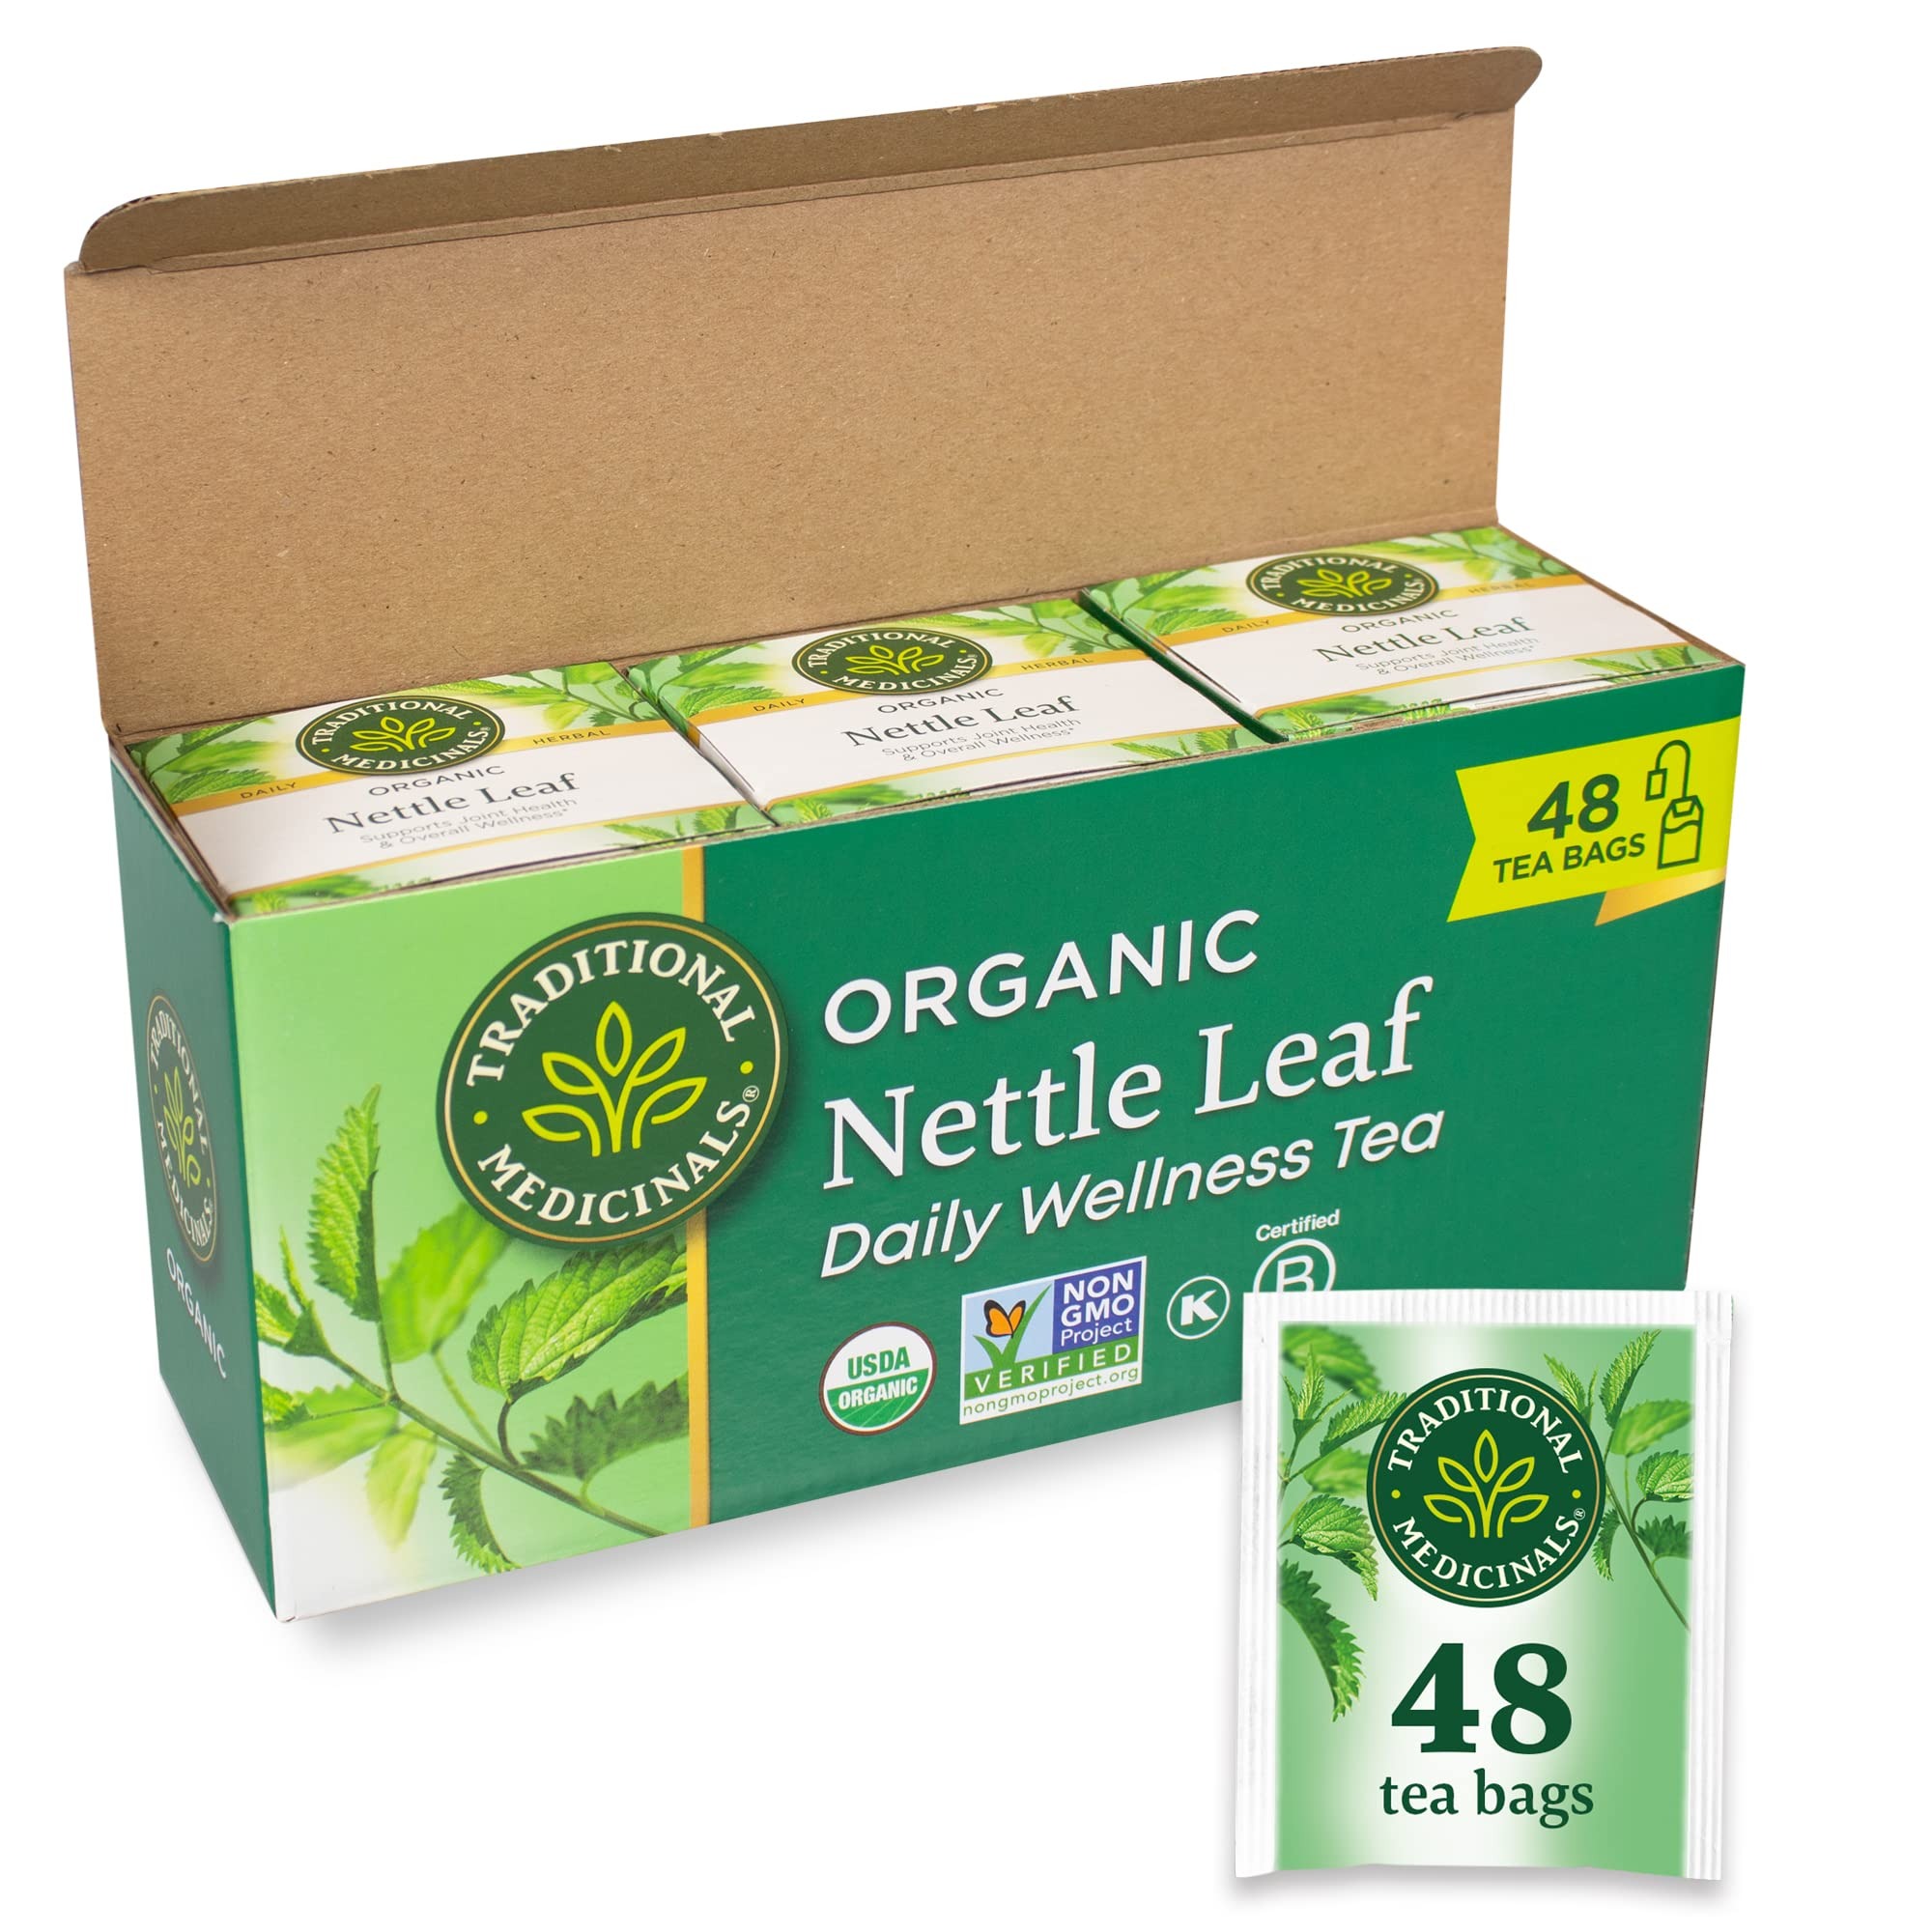
Item Name: Traditional Medicinals Tea, Organic Nettle Leaf, Supports Joint Health, 48 Tea Bags (3 Pack)
Bullet Point 1: Traditional Medicinals Organic Nettle Leaf Herbal Tea (3 Pack) - Supports joint health and overall wellness - Caffeine Free - 48 Tea Bags
Bullet Point 2: TASTE: Earthy, fresh and grassy.
Bullet Point 3: PLANT STORY: In herbalism, nettle leaf is the mother of all spring tonics. Incorporating the nettle tea benefits of whole body support and joint health,* our nettle tea can help kick-start your body when you’re feeling stagnant.
Bullet Point 4: USDA Certified Organic. Non-GMO Verified. Kosher. Caffeine Free. Certified B Corp. Compostable Tea Bags.
Bullet Point 5: Consistently high quality herbs from ethical trading partnerships.
Value: 48.0
Unit: Count

Price: 23.81